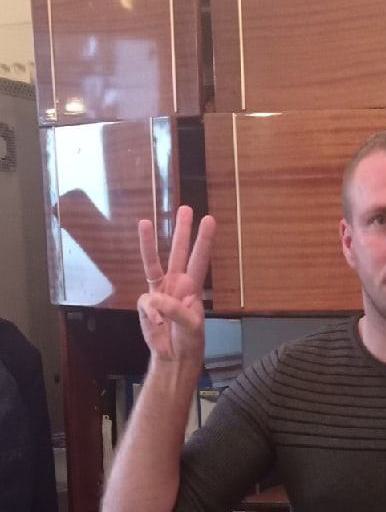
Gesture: three